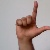
The image shows a hand gesture representing the letter 'L' in Indian Sign Language.